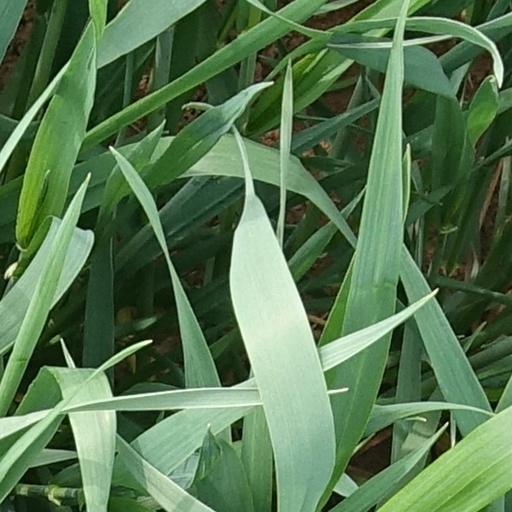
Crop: wheat